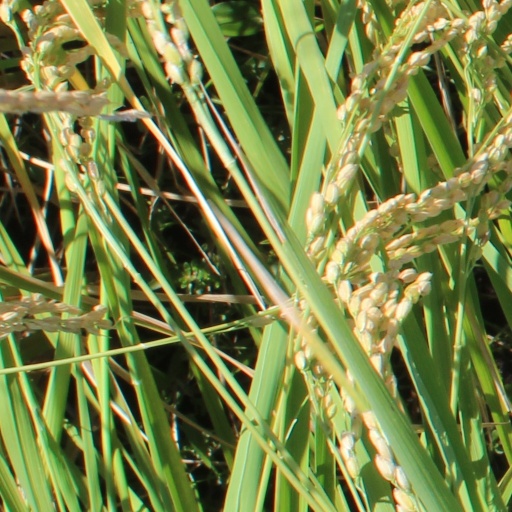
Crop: rice